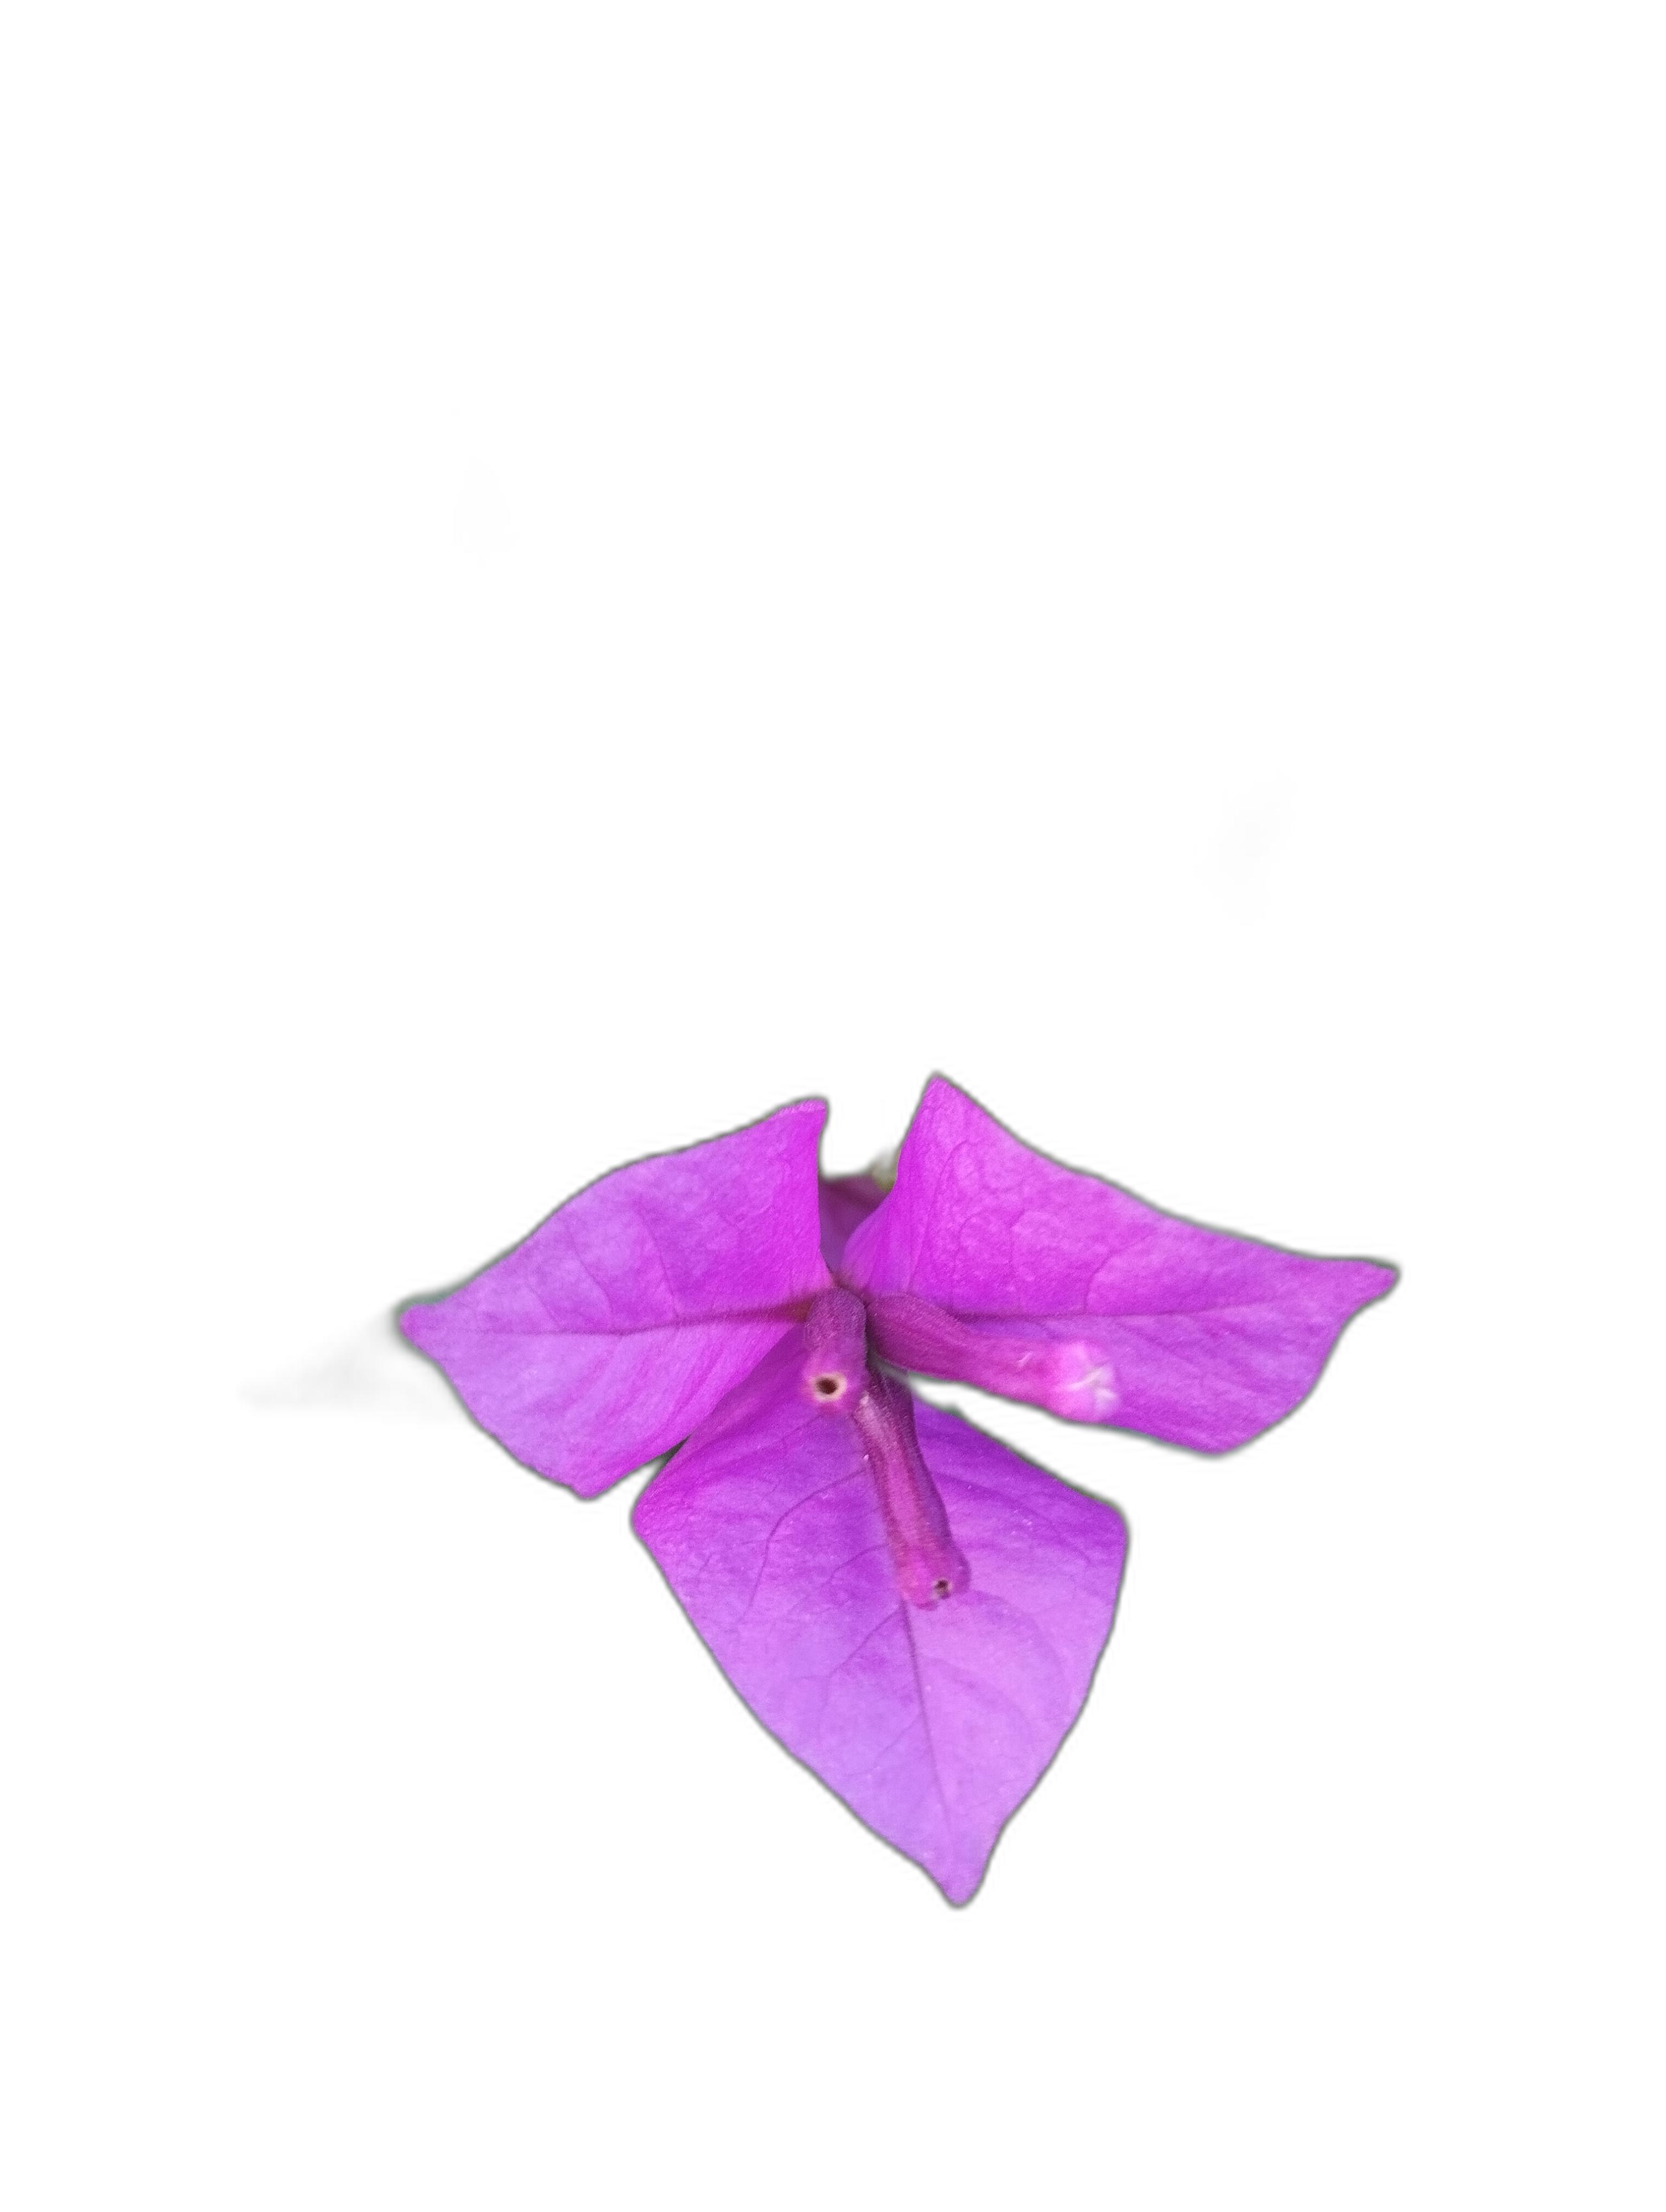
Label: Bougainvillea